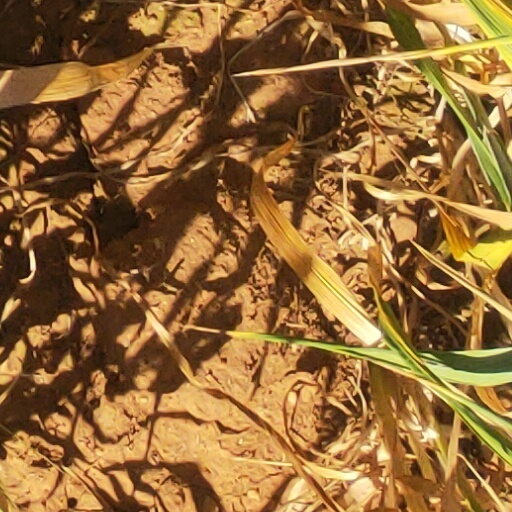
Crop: wheat